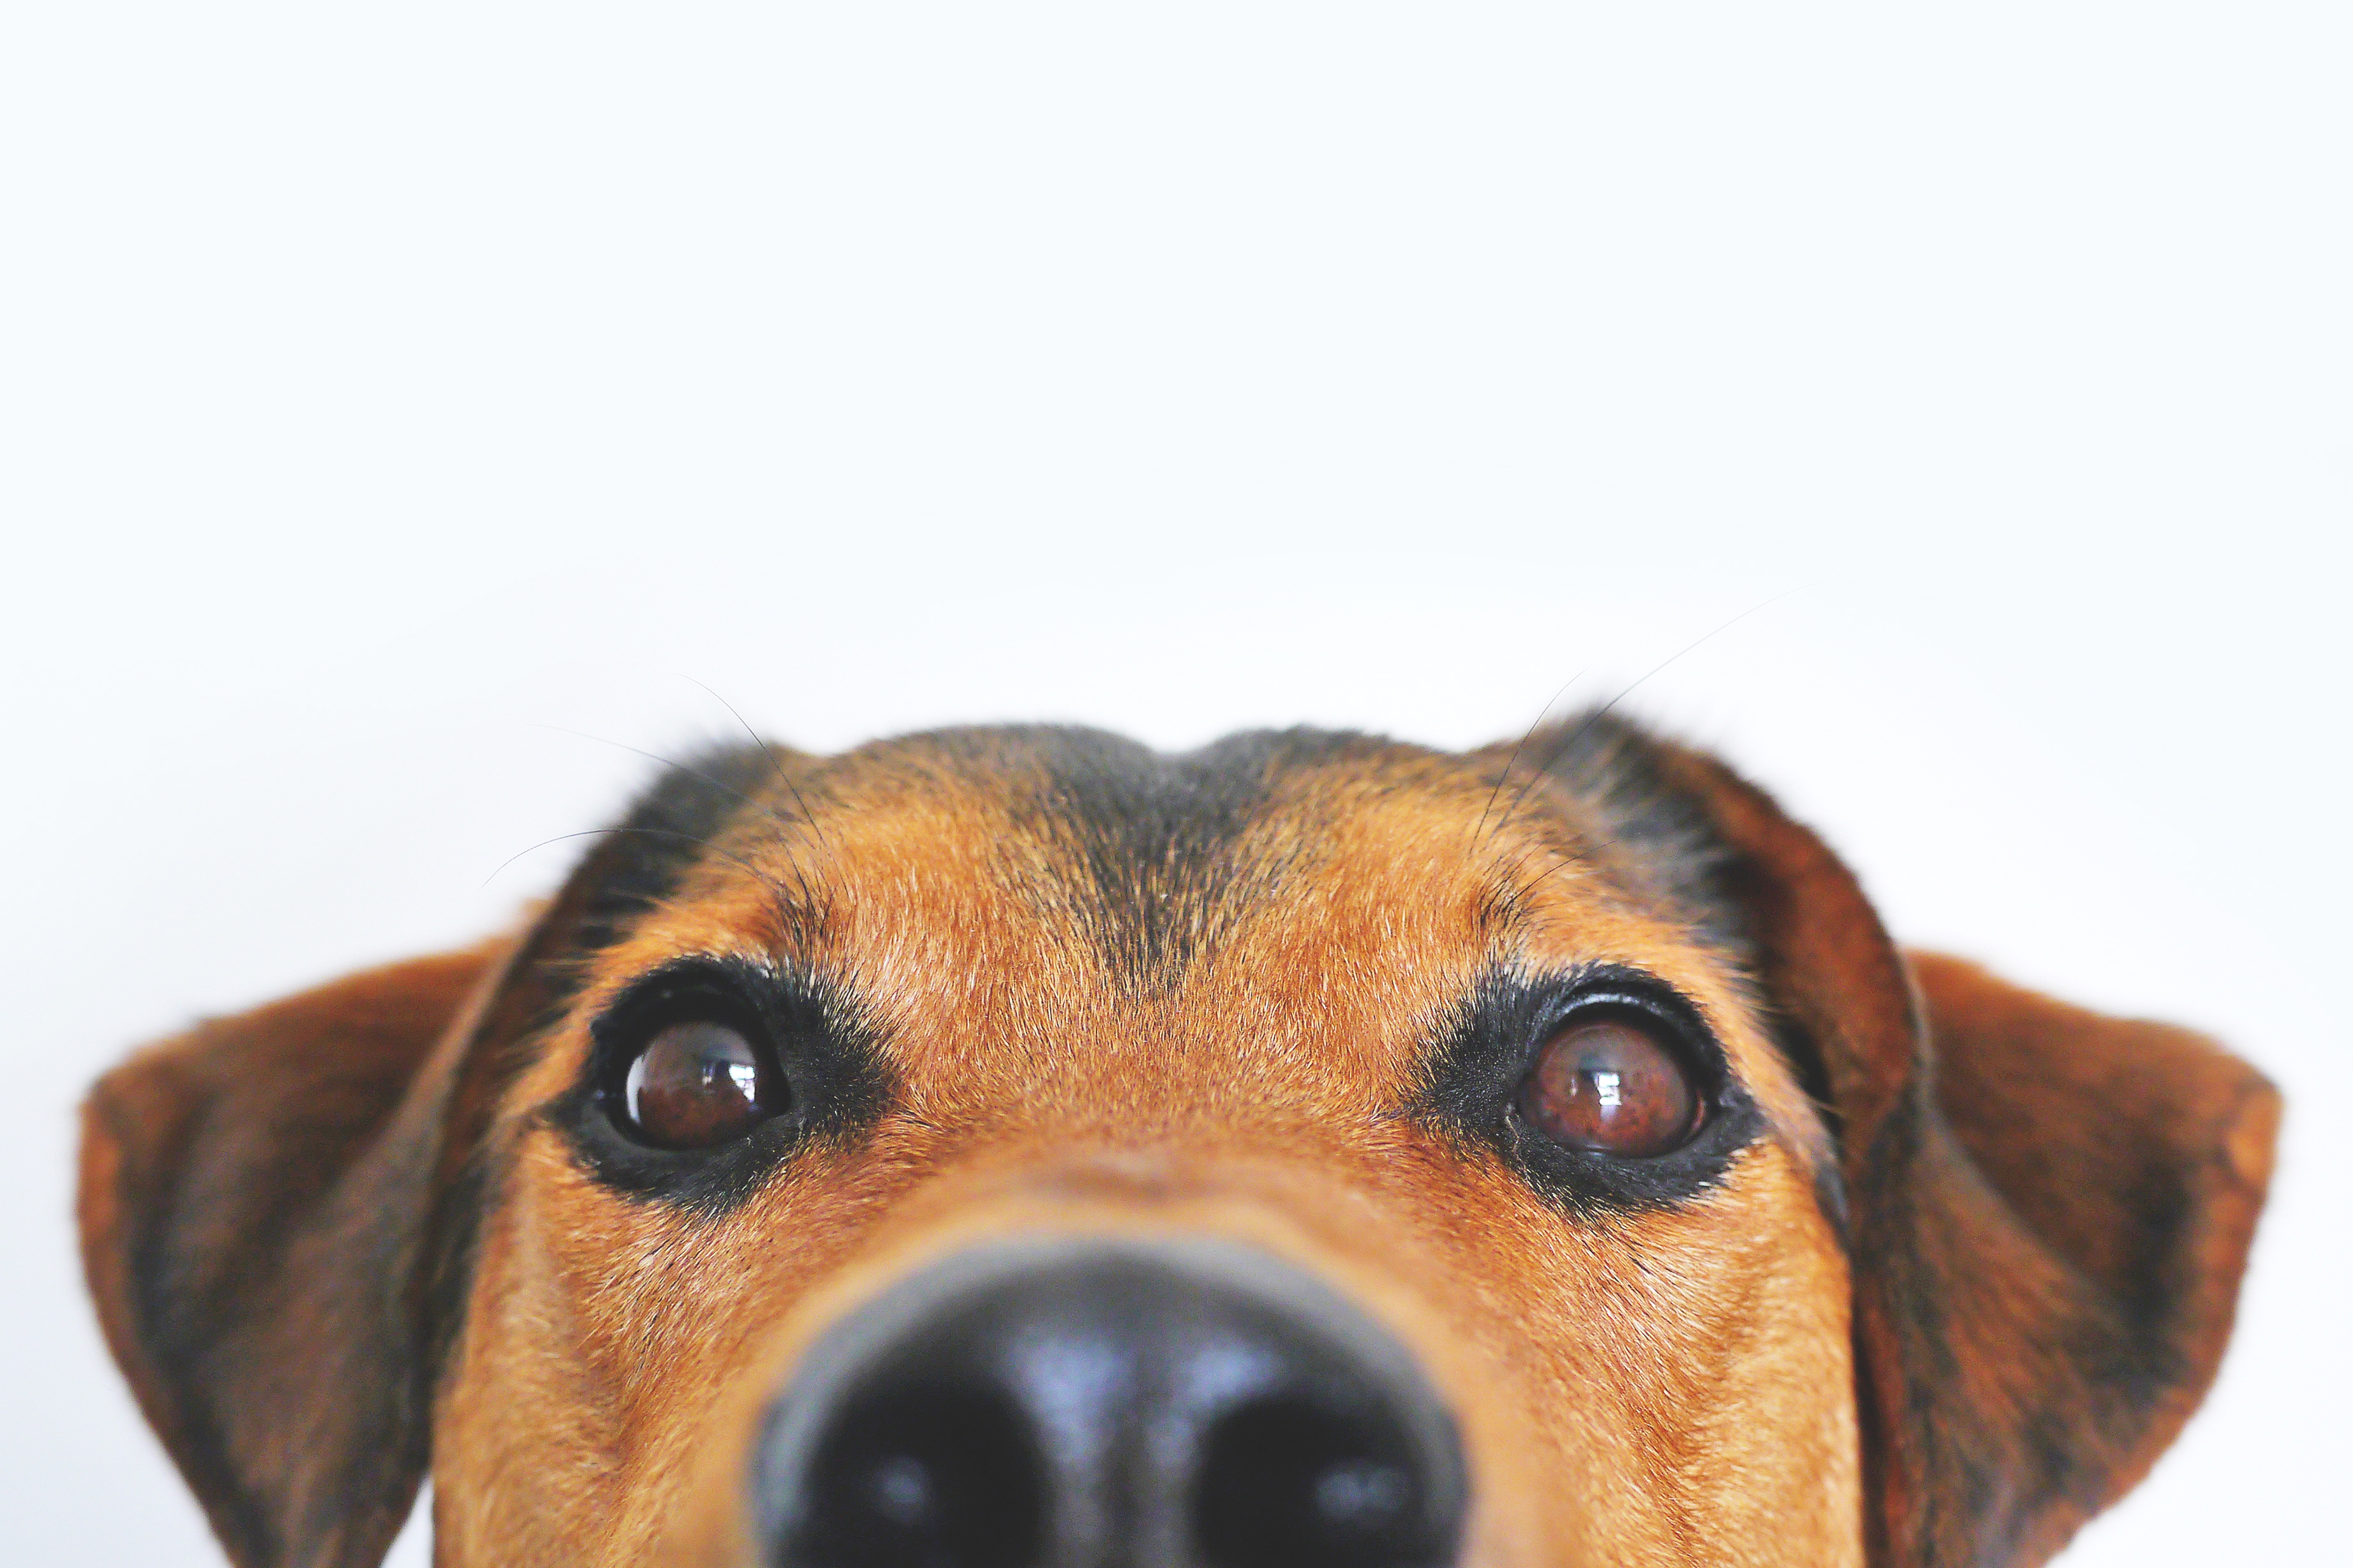
dog, vertebrate, dog breed, canidae, mammal, snout, nose, carnivore, harrier, whiskers, Austrian pinscher, companion dog, Mountain cur, beagle, english foxhound, fawn, american foxhound, puppy, hunting dog, ear